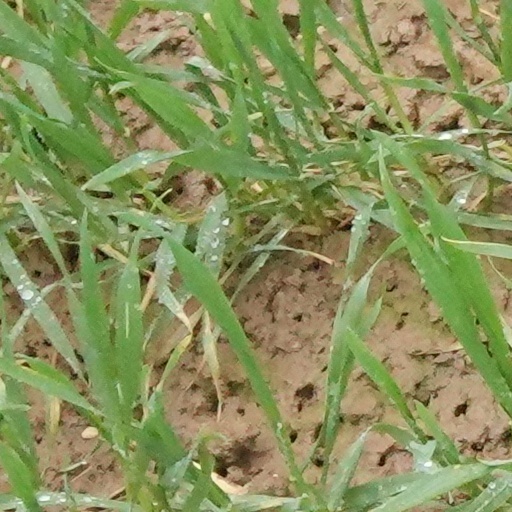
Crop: wheat